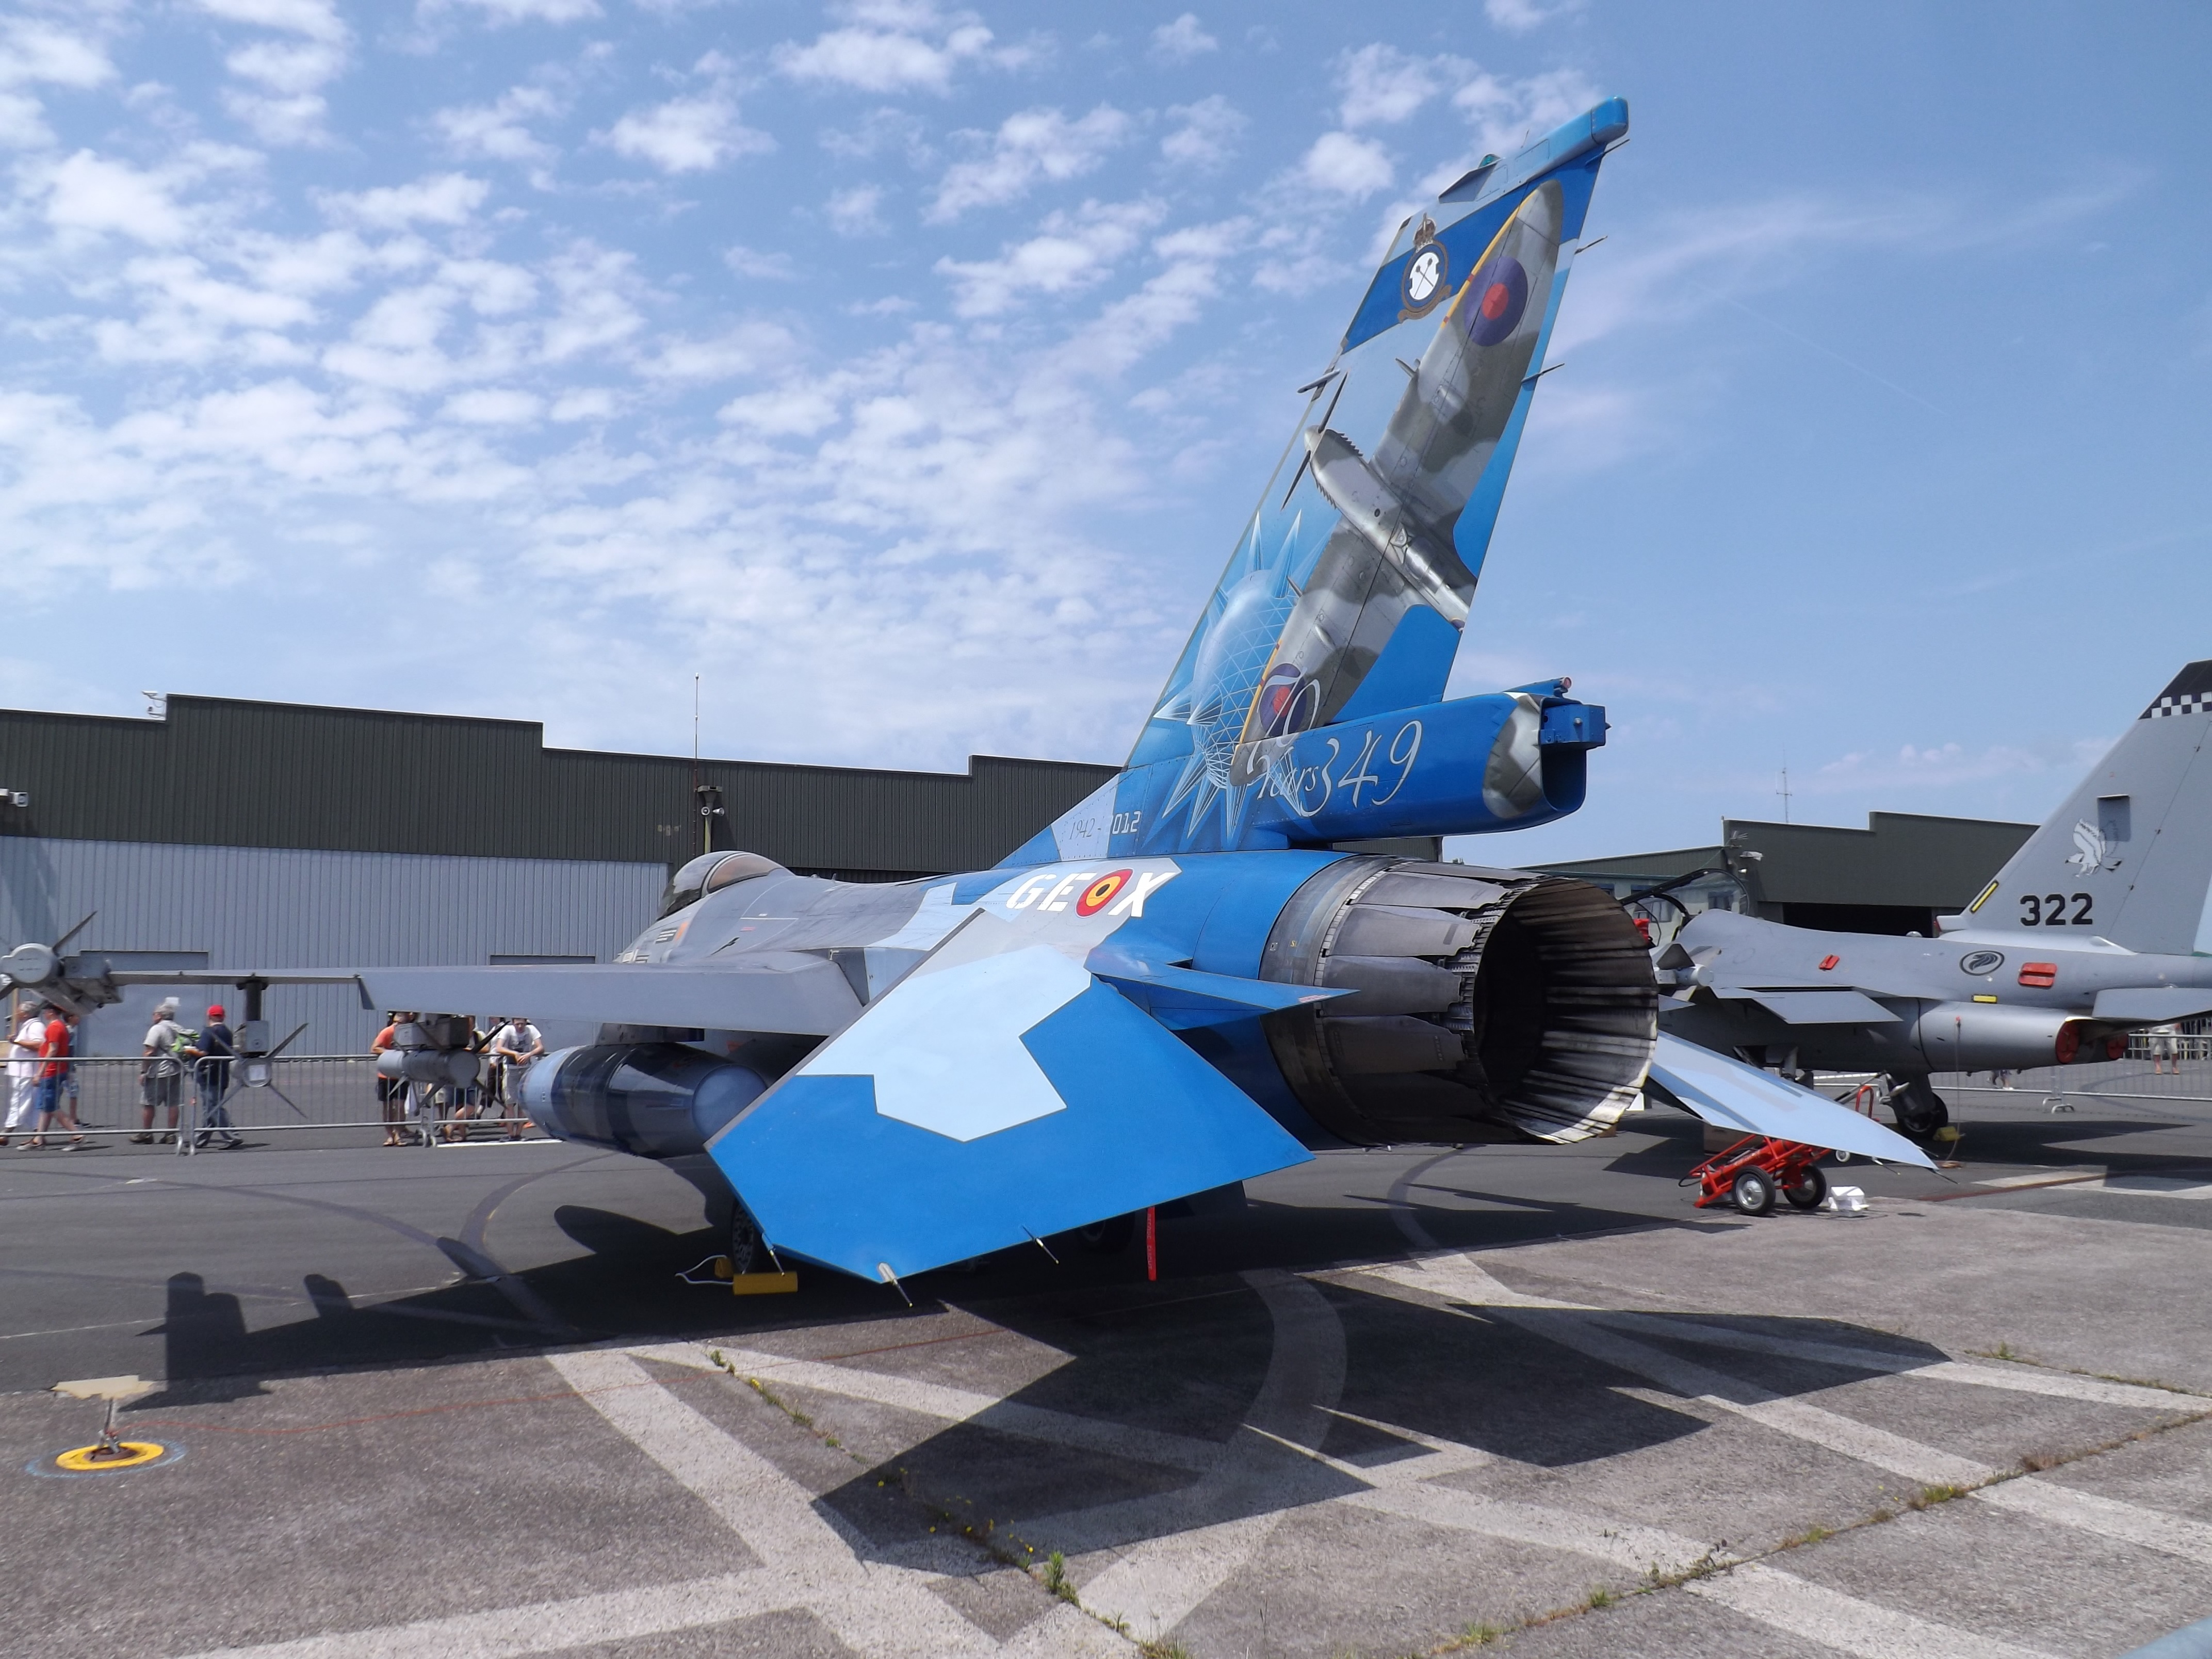
wing, airplane, aircraft, meeting, army, vehicle, airline, aviation, airliner, airshow, air force, jet aircraft, fighter aircraft, military aircraft, atmosphere of earth, wide body aircraft, sukhoi su 27